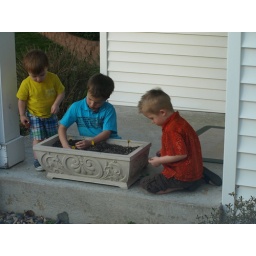
The boys &amp;quot;planted&amp;quot; flowers for me in my empty beds.